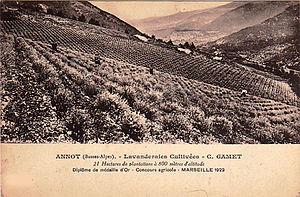
Lavanderaies cultivées à Annot en 1920
L'huile essentielle de lavande de Haute-Provence est protégée par une AOC depuis le 18 décembre 1981 et par une IGP depuis le 12 juin 1996.